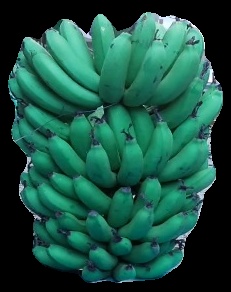
Variety: pachbale
Grade: grade2